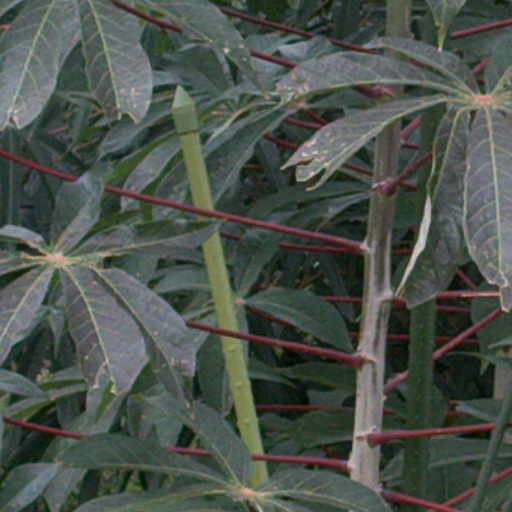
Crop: cassava